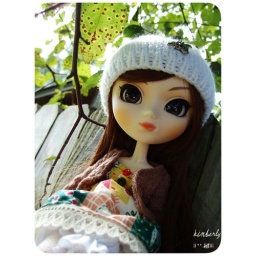
My rewigged Veritas. She's wearing a Kstarr wig, a hat by Princess Chuchi, and a dress by me =)